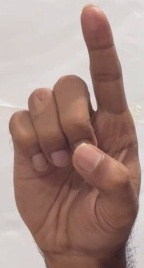
ASL sign: D